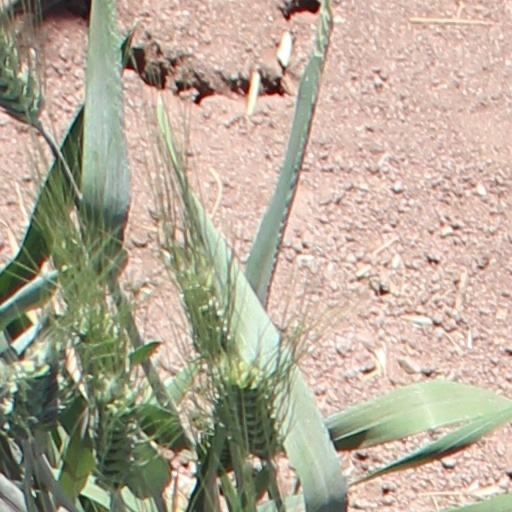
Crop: wheat